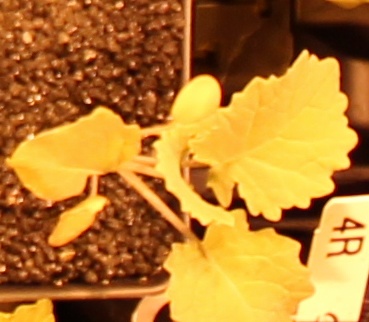
Label: Canola